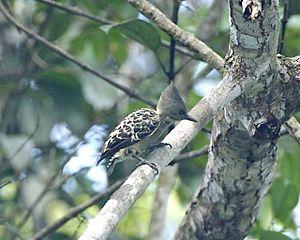
Le Pic trapu est une espèce d'oiseau de la famille des Picidae, dont l'aire de répartition s'étend sur la Birmanie, la Thaïlande, la Malaisie, Brunei et l'Indonésie.